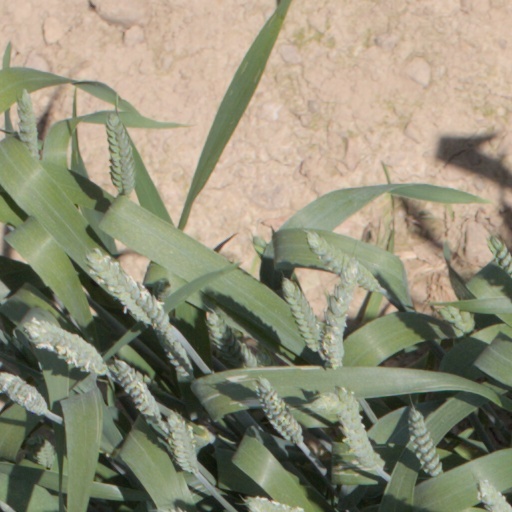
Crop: wheat